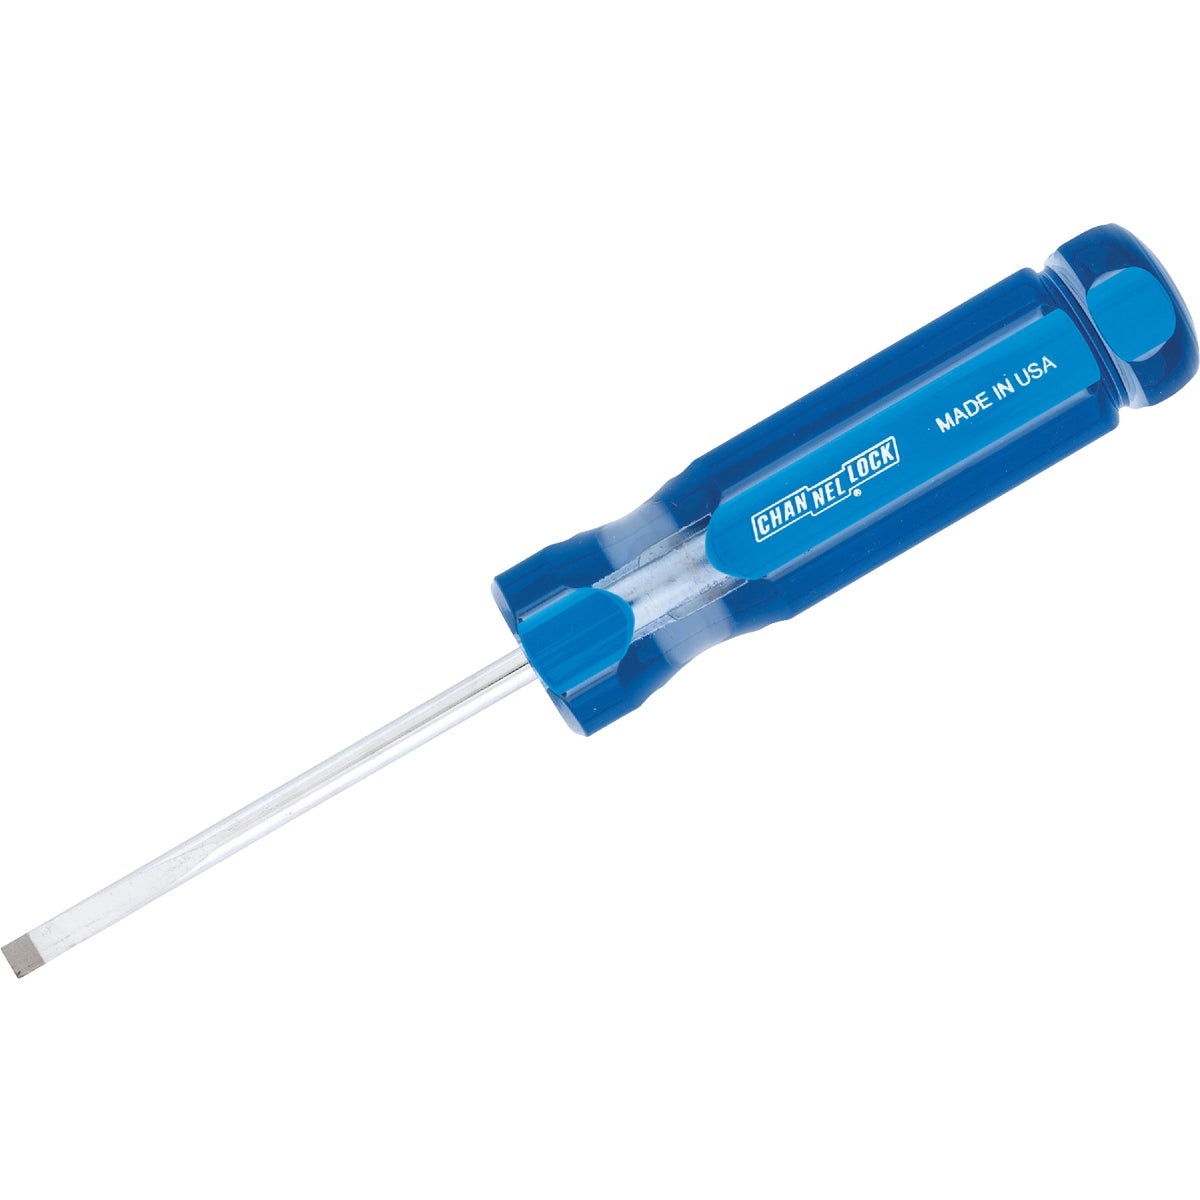
Channellock 3/16 In. x 3 In. Professional Slotted Screwdriver
Custom heat-treated alloy steel blade. Nickel chrome finish for exceptional corrosion resistance. Precision machined vapor blast tip for a precise fit. High torque acetate handle for superior durability and solvent resistance.
Brand: Channellock
Category: Hardware > Tools > Screwdrivers > Flathead Screwdrivers